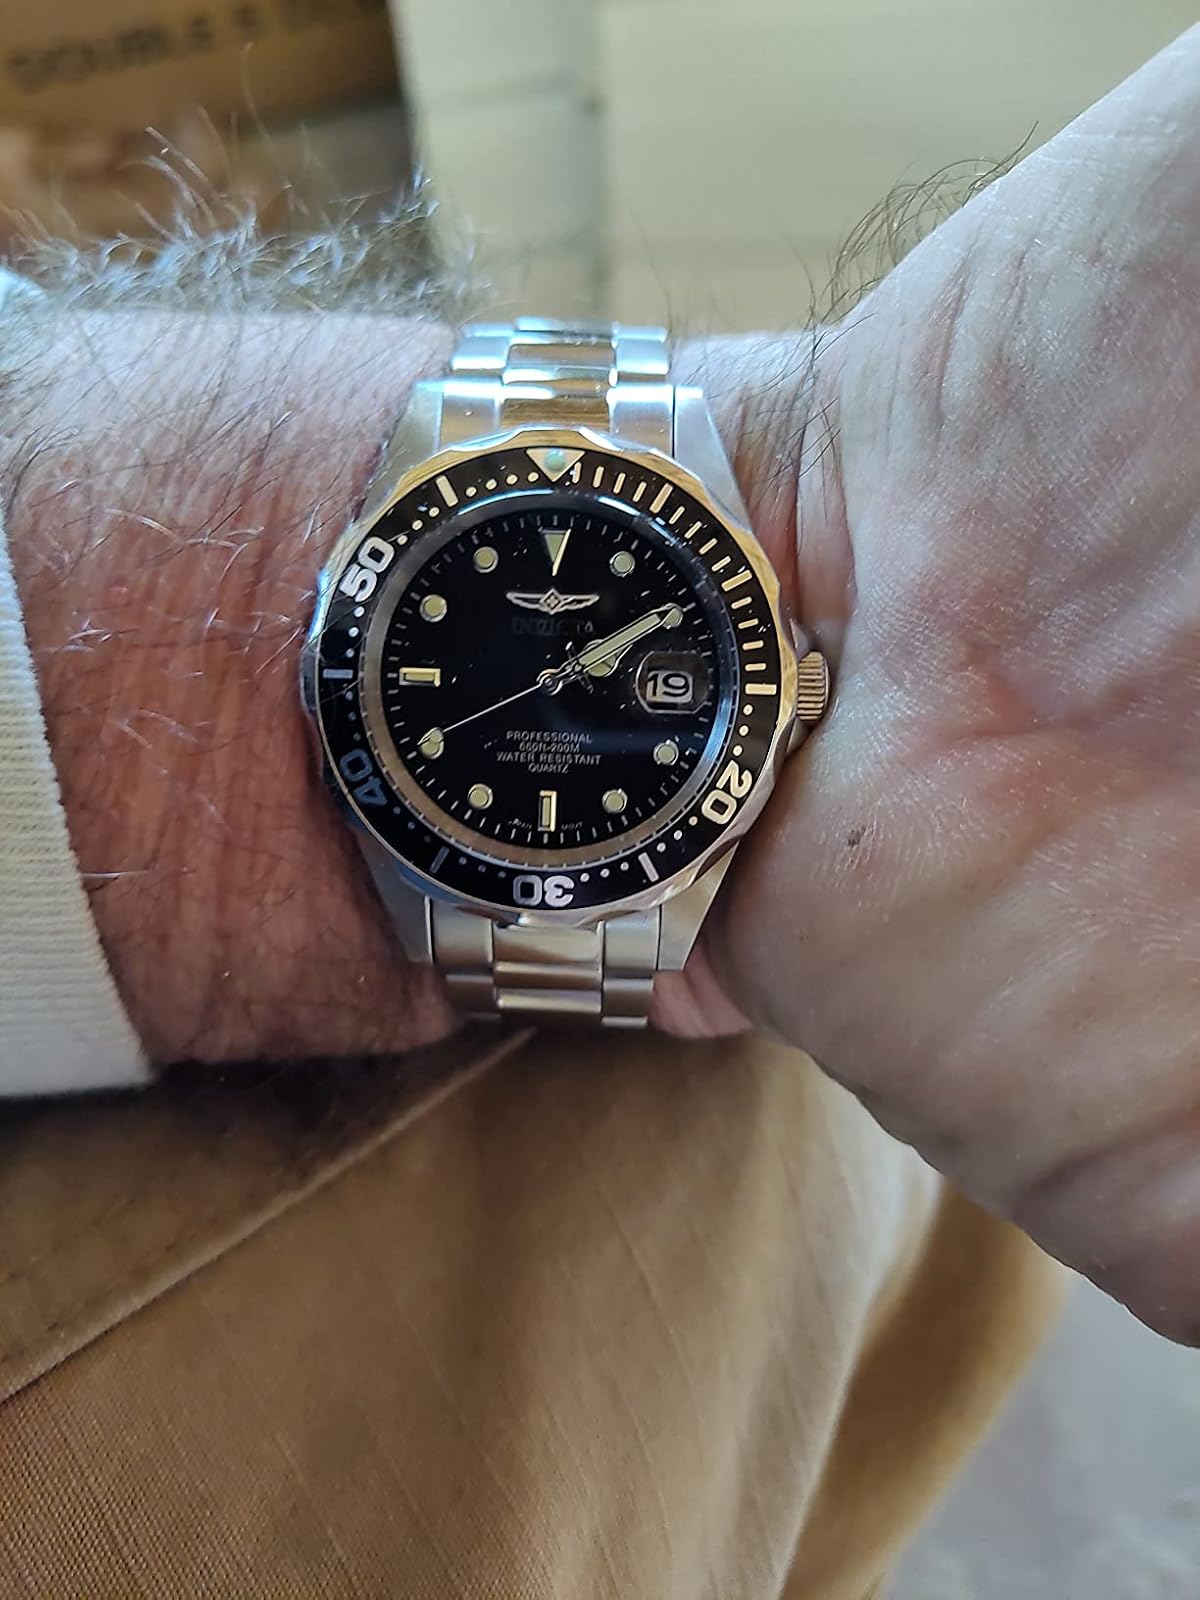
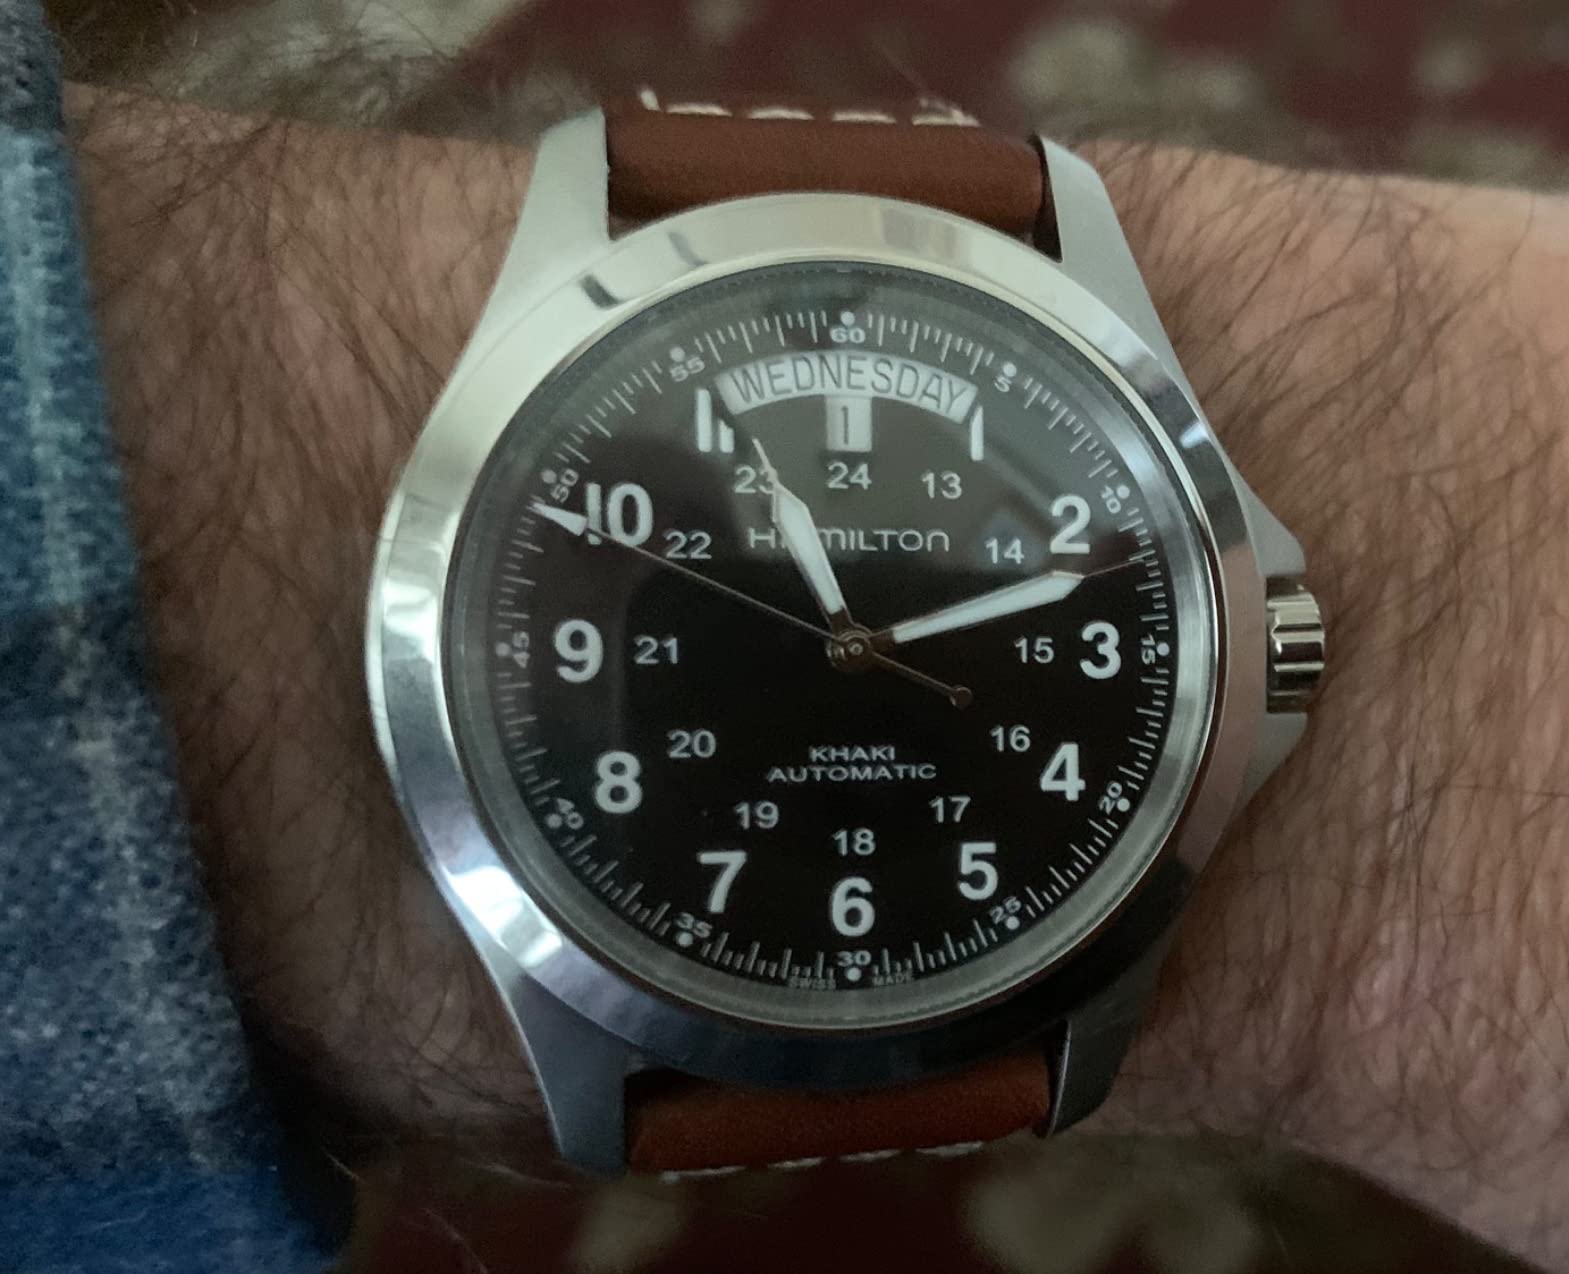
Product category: accessories_watch
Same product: no